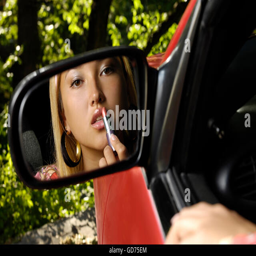
woman applying lipstick in a car looking at a rear view mirror